Hranush Hakobyan

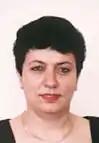
Hranush Hrant Hakobyan

Hranush Hakobyan (a mathematician, lawyer, political scientist, non-partisan) was born on 12 April 1954 in the village of Sarukhan in Kamo Region.